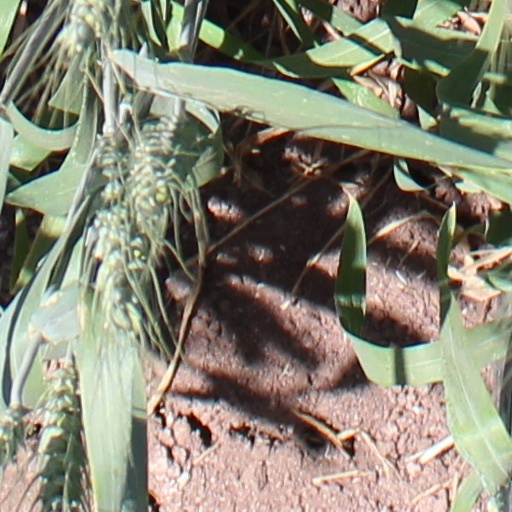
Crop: wheat